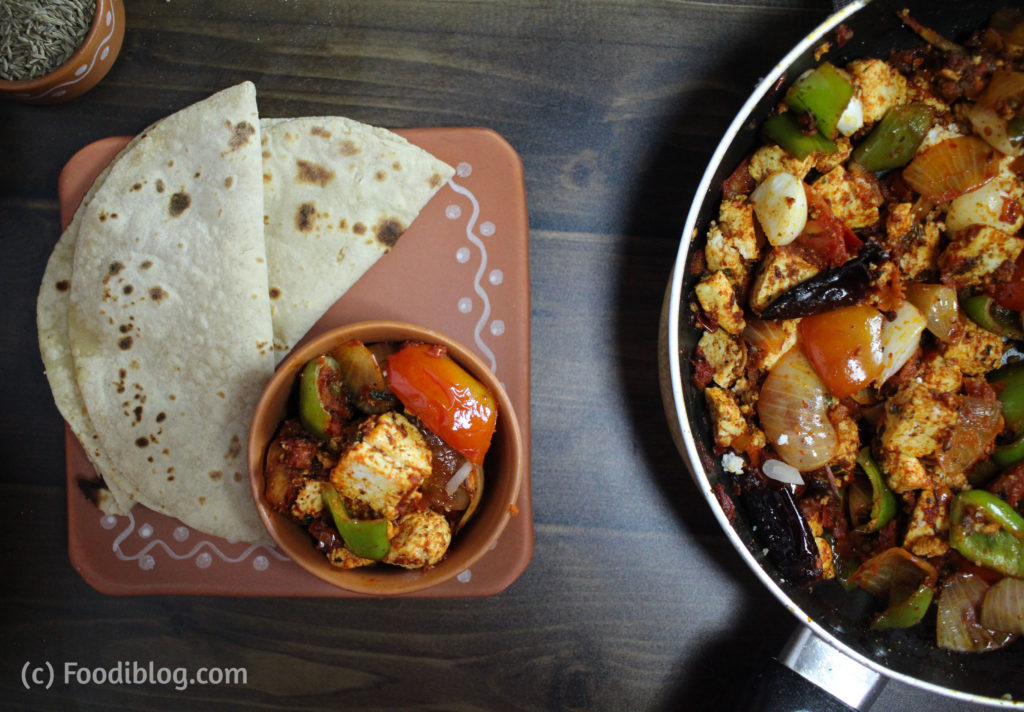
Dish: kadai_paneer